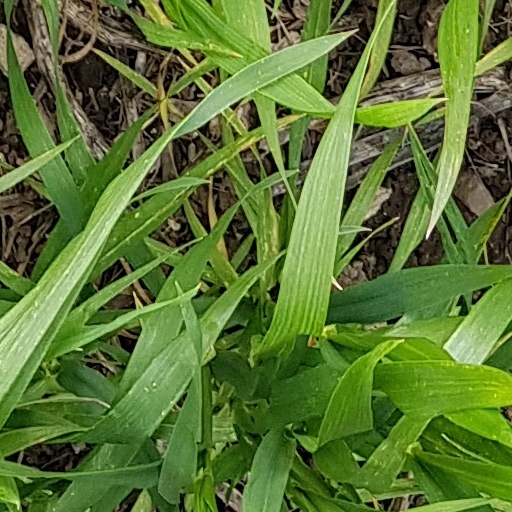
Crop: wheat